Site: brandenburg
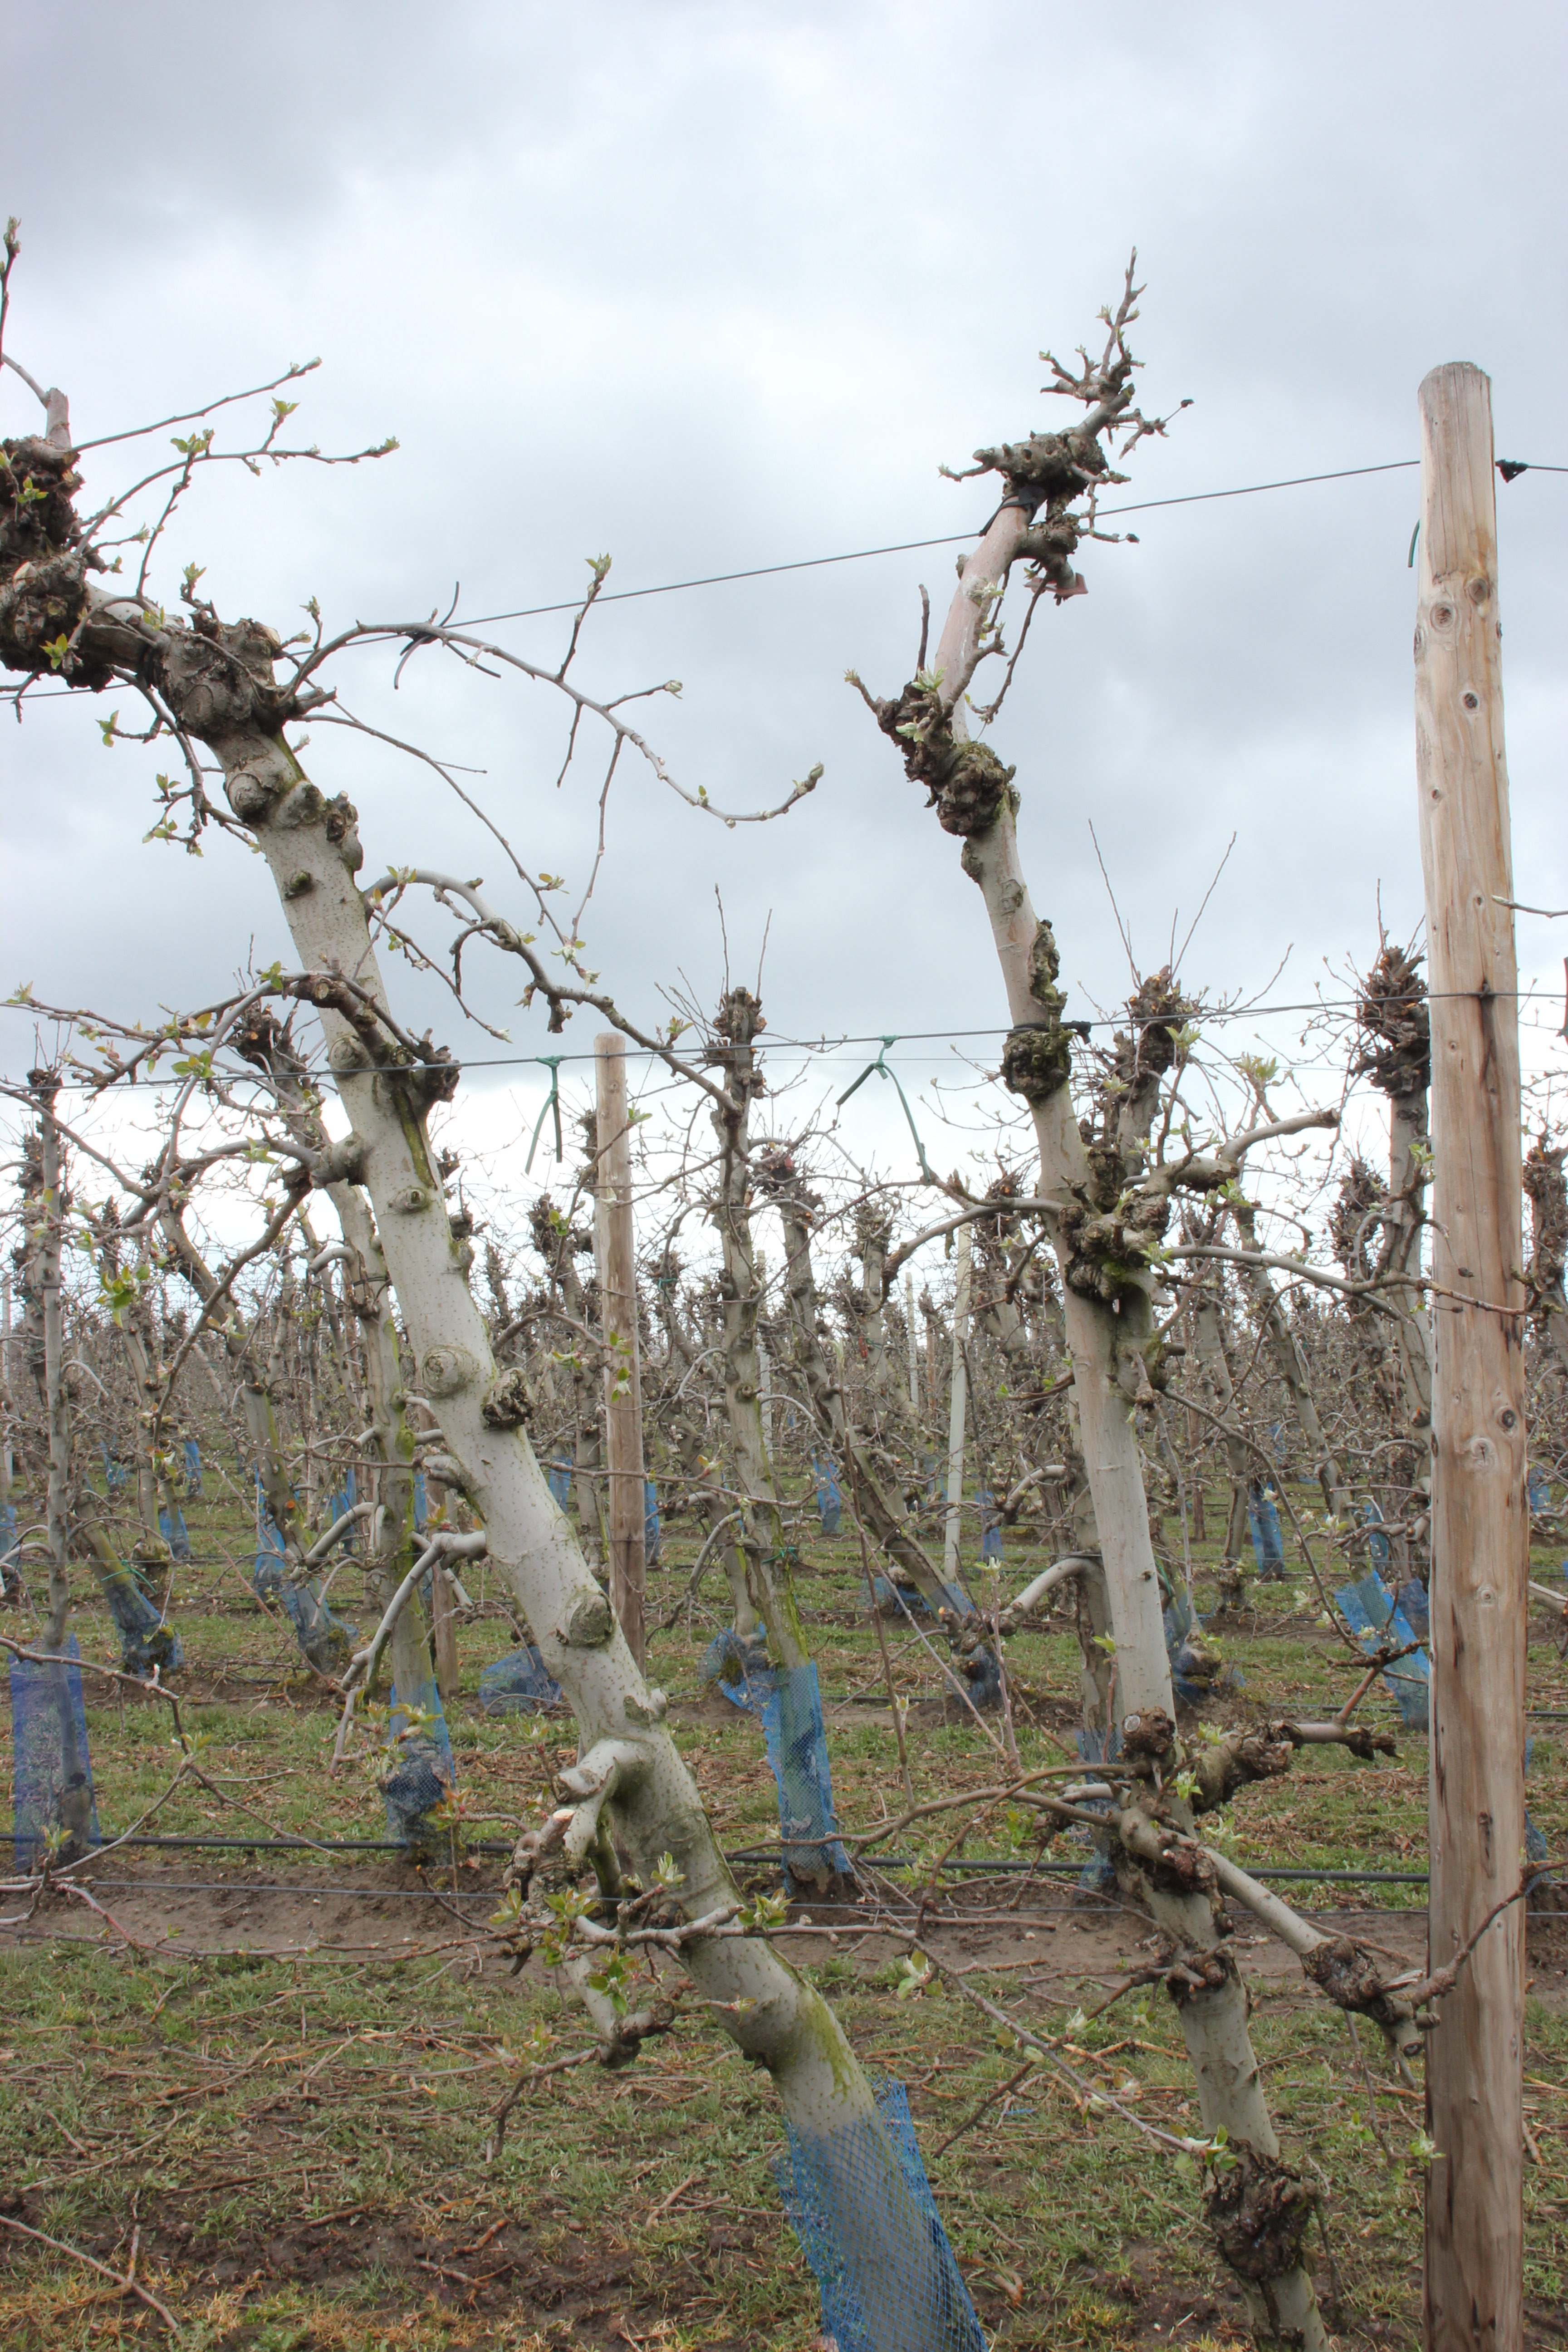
Growth stage (BBCH 55): Inflorescence emergence